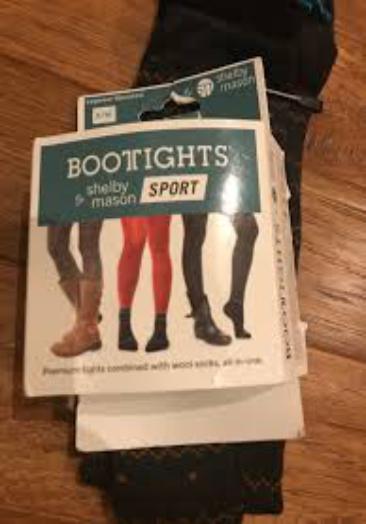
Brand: Bootights
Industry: Clothes